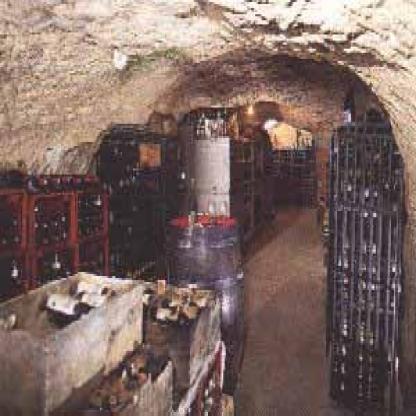
Scene: Indoor